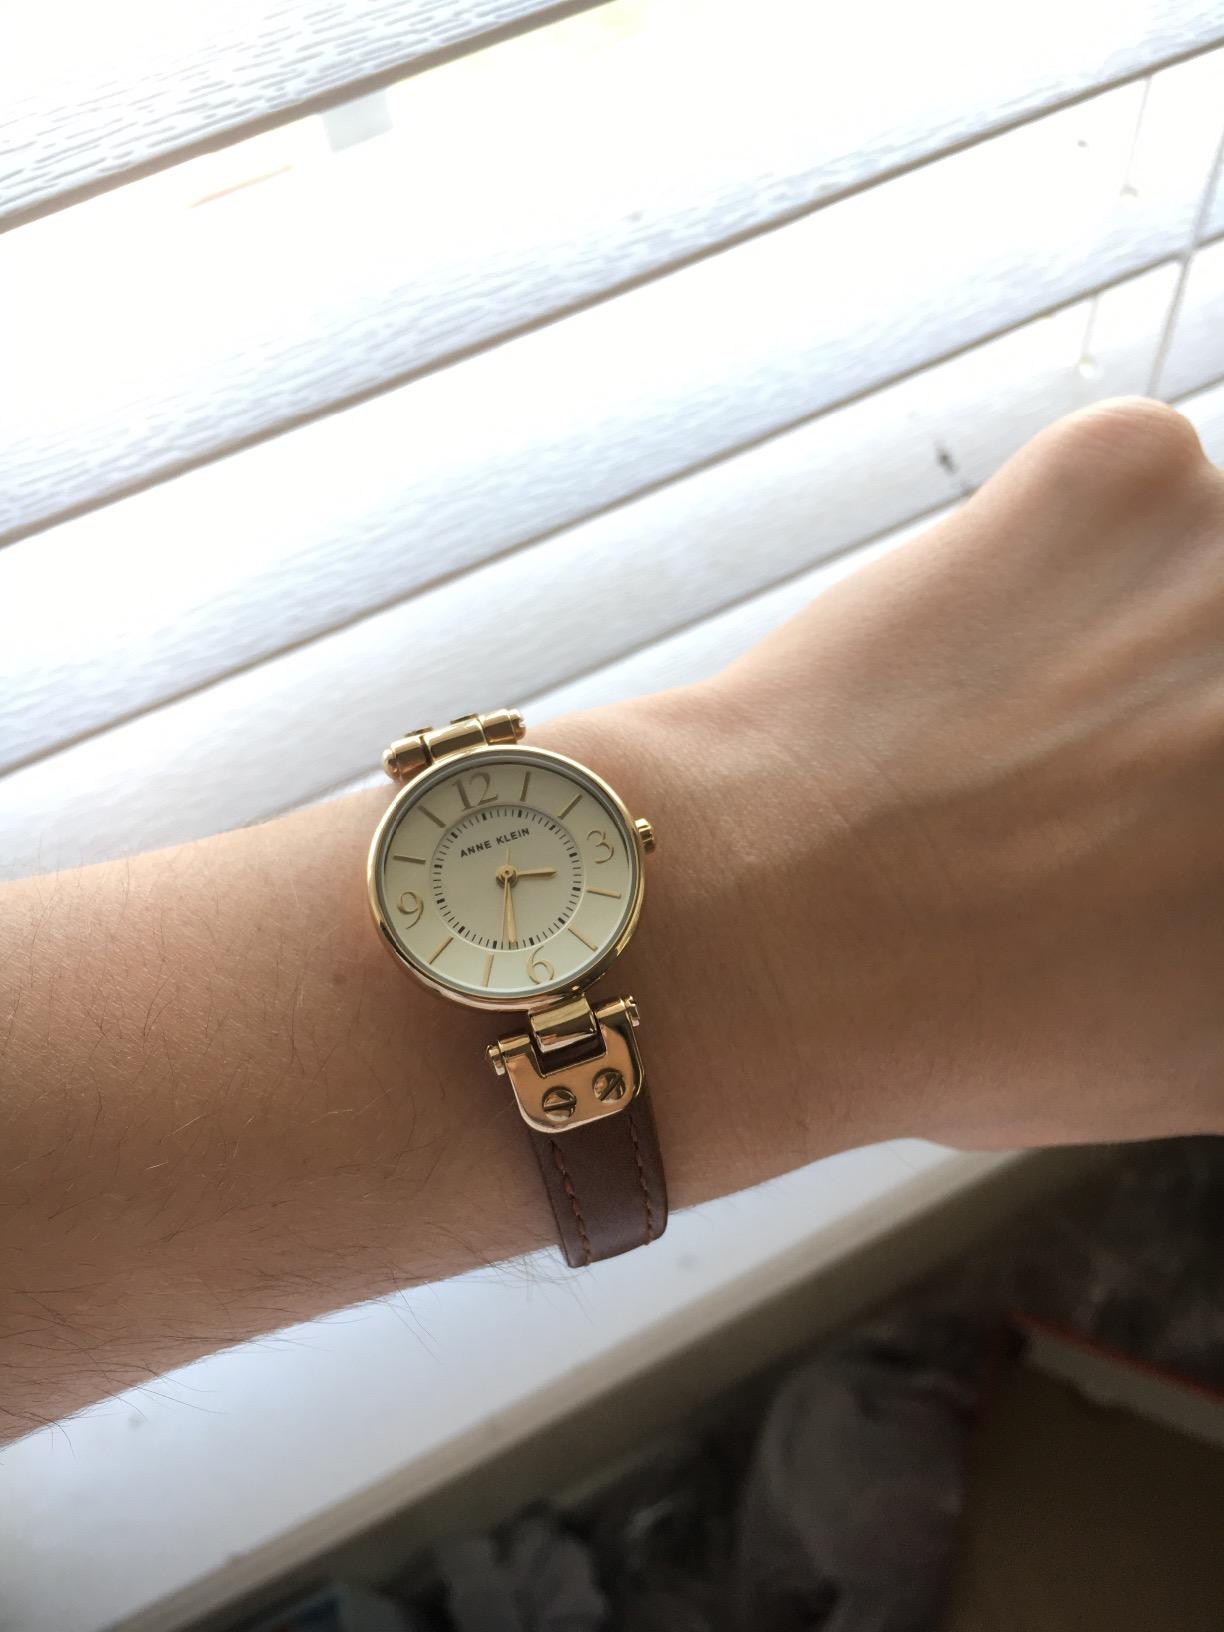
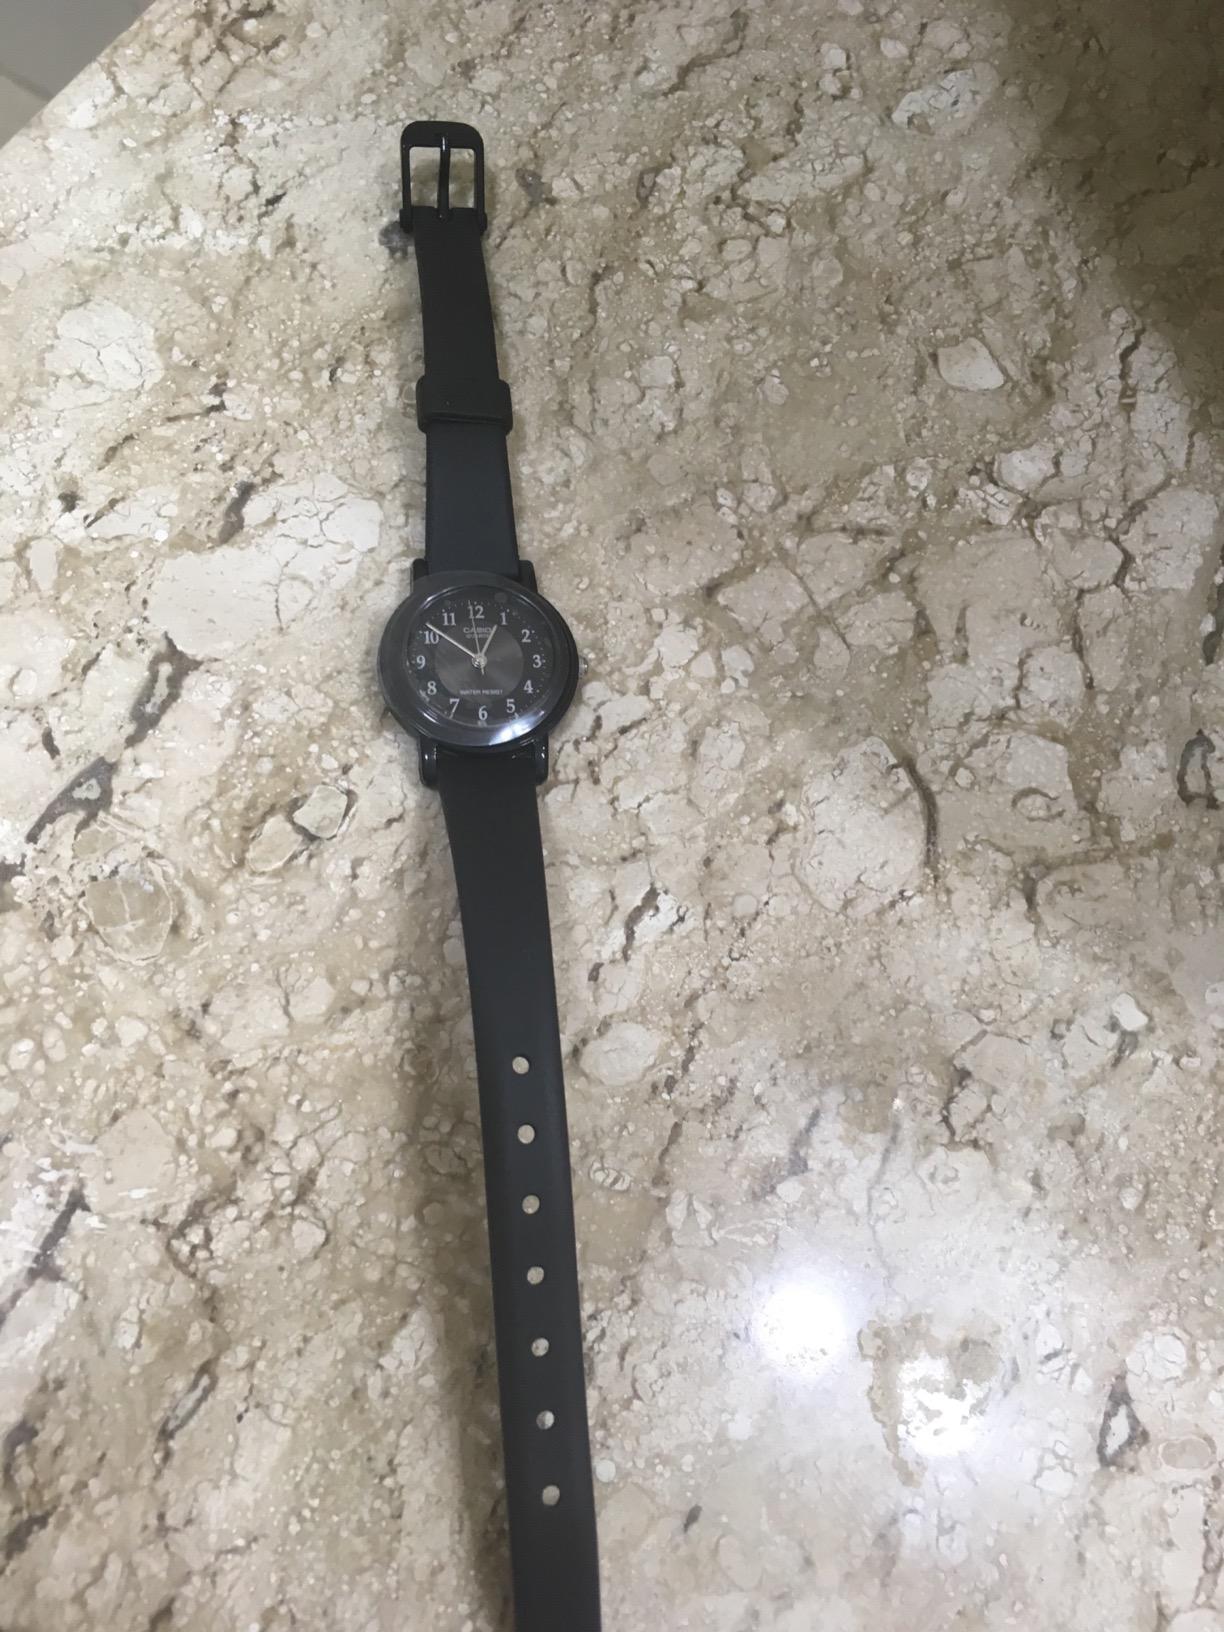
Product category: accessories_watch
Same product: no